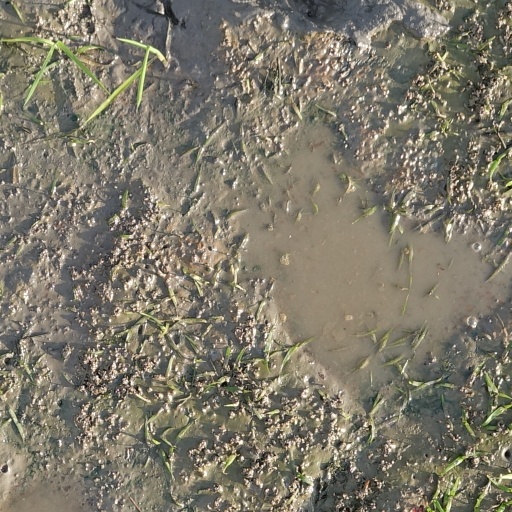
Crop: rice